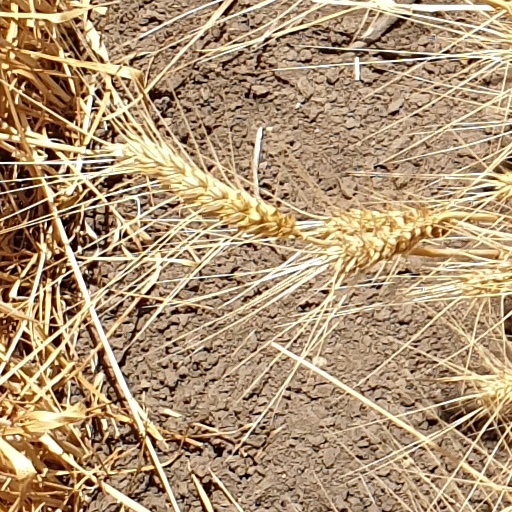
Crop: wheat